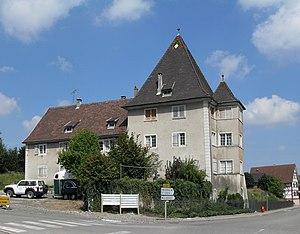
L'ancien château de la famille d'Eplingen d'Hagenthal-le-Bas
Cet article recense les monuments historiques du Haut-Rhin, en France.
Le château de la famille d'Eplingen est un monument historique situé à Hagenthal-le-Bas, dans le département français du Haut-Rhin.
Hagenthal-le-Bas est une commune française située dans le département du Haut-Rhin, en région Grand Est.